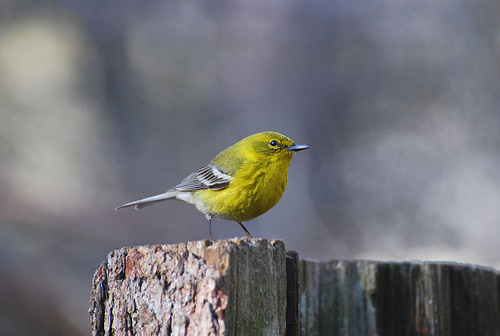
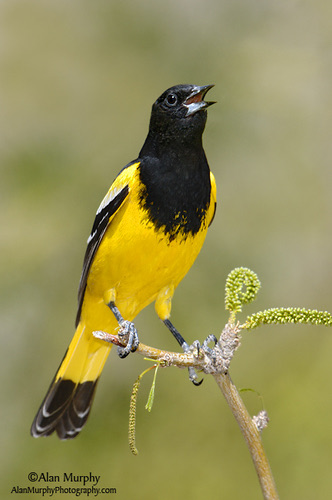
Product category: misc
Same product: yes